Science and technology in Israel

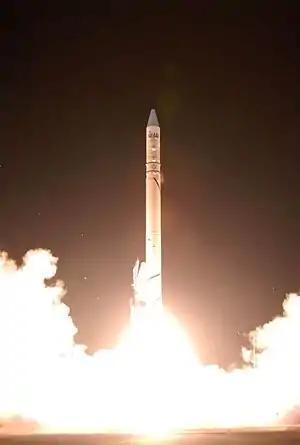
Ofek-7 satellite launch through Shavit vehicle

The country's lack of conventional energy sources has spurred extensive research and development of alternative energy sources and Israel has developed innovative technologies in the solar energy field. Israel has become the world's largest per capita user of solar water heaters in the home. A new, high-efficiency receiver to collect concentrated sunlight has been developed, which will enhance the use of solar energy in industry as well.